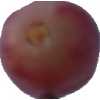
Label: images